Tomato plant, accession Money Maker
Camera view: horizontal (90 deg, fisheye); turntable rotation: 120 degrees
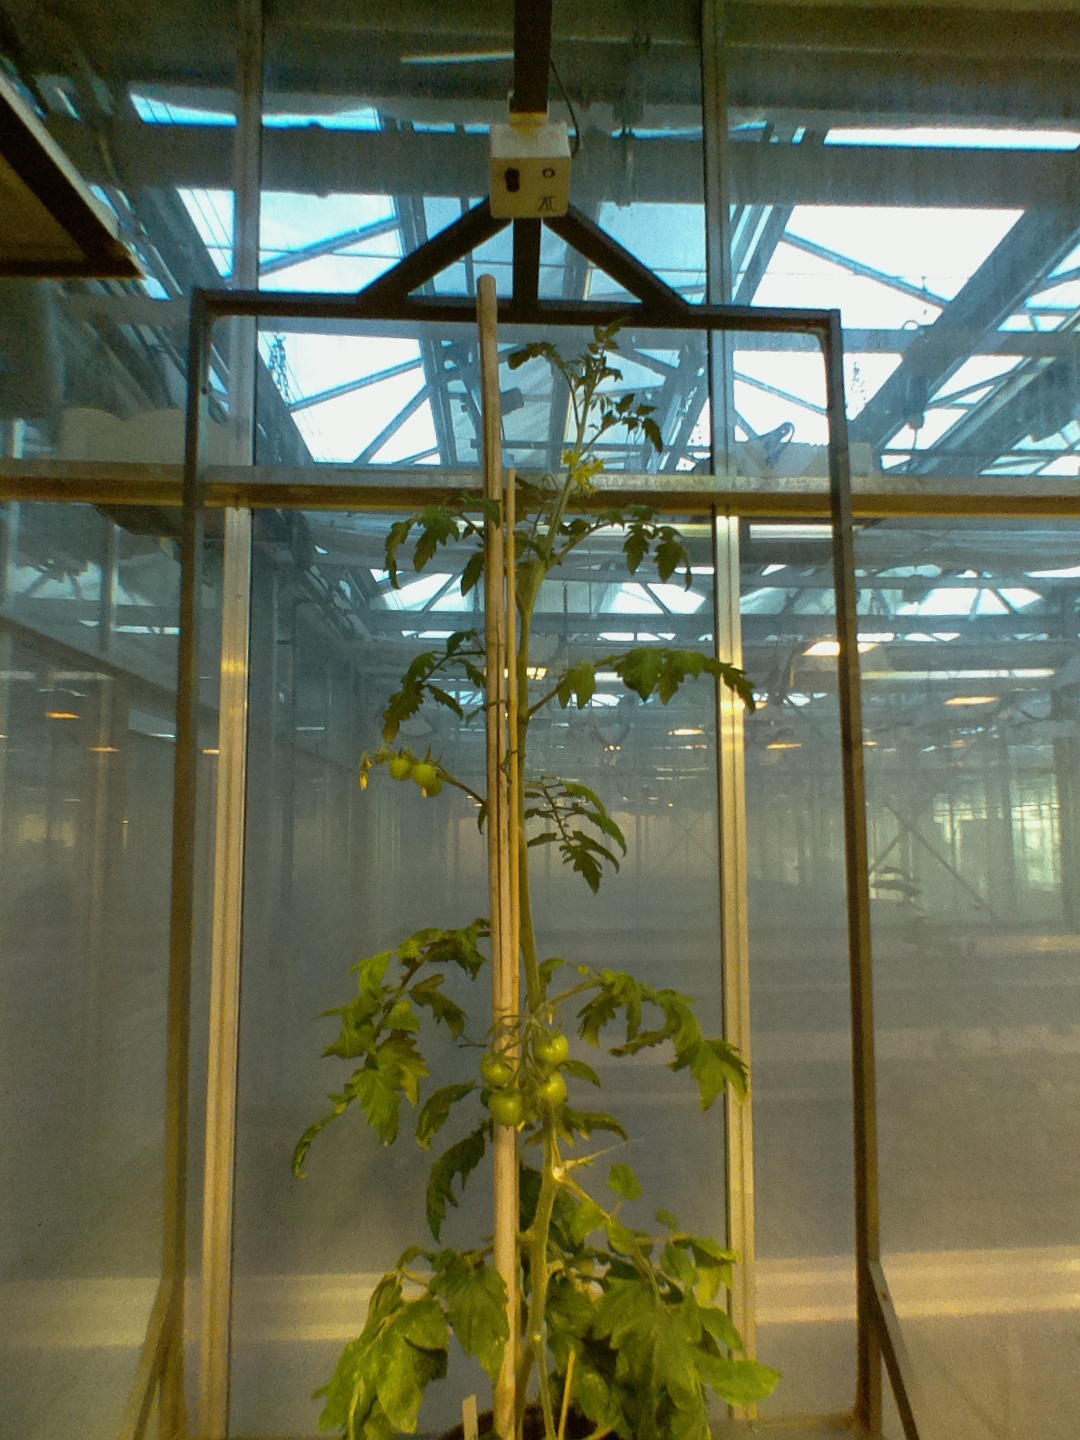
BBCH growth stage 73: 30%-40% of final fruit size